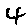
Label: 4